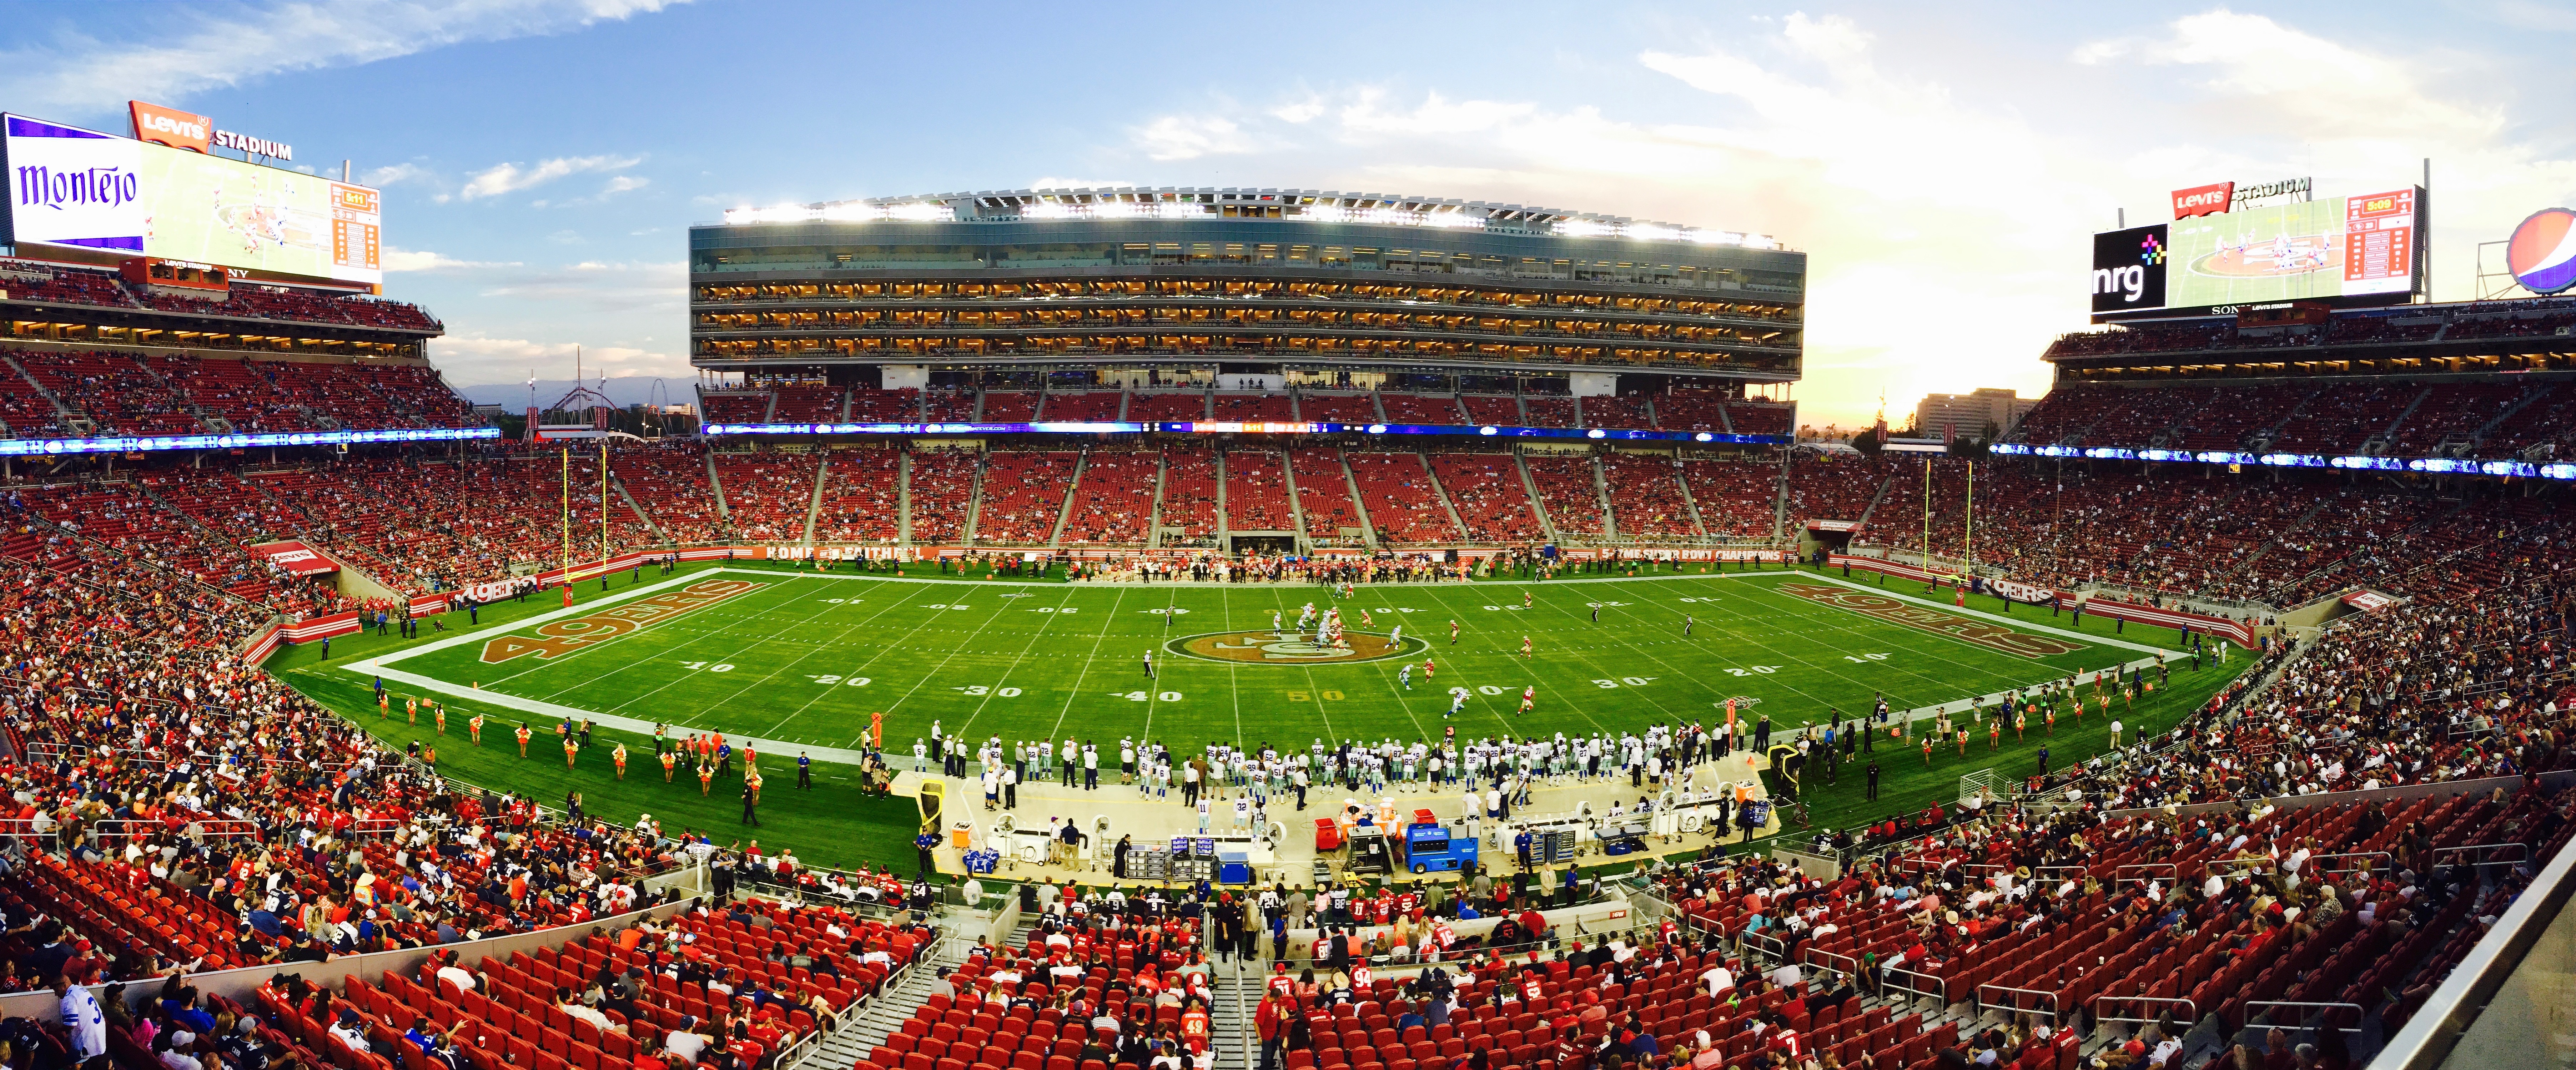
structure, people, sport, field, game, audience, soccer, football, stadium, baseball field, rugby, arena, bullring, venue, athletes, bleachers, baseball park, geographical feature, luxury vehicle, sport venue, soccer specific stadium